Answer in natural language. Considering the relative positions, where is sleek black flatscreen smart tv with respect to brown colour side table? Choose between the following options: above or below
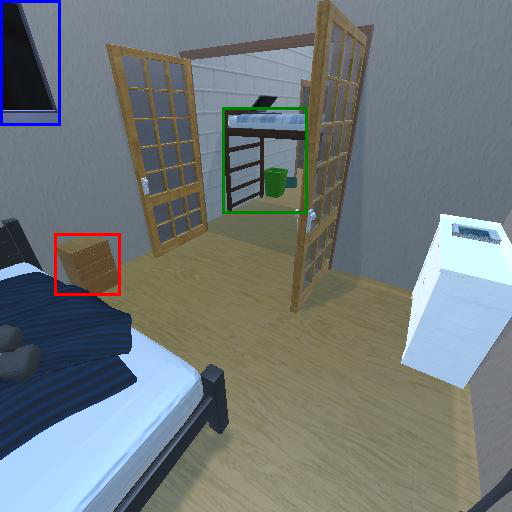
<answer>below</answer>